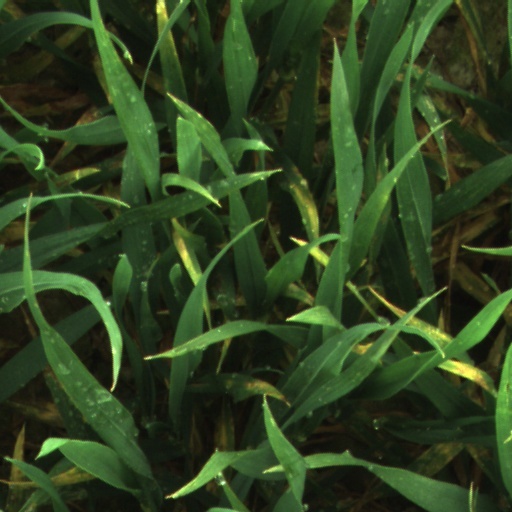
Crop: wheat